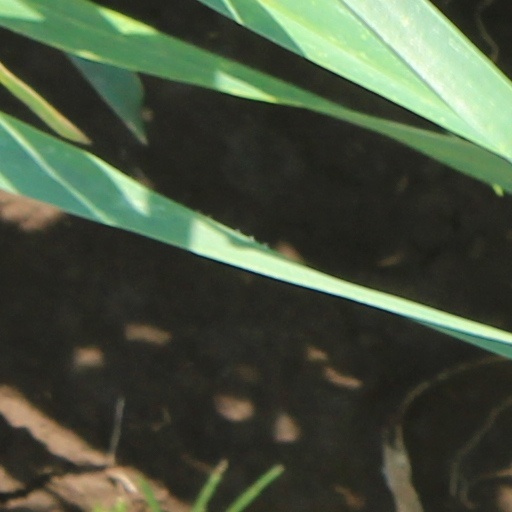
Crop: wheat